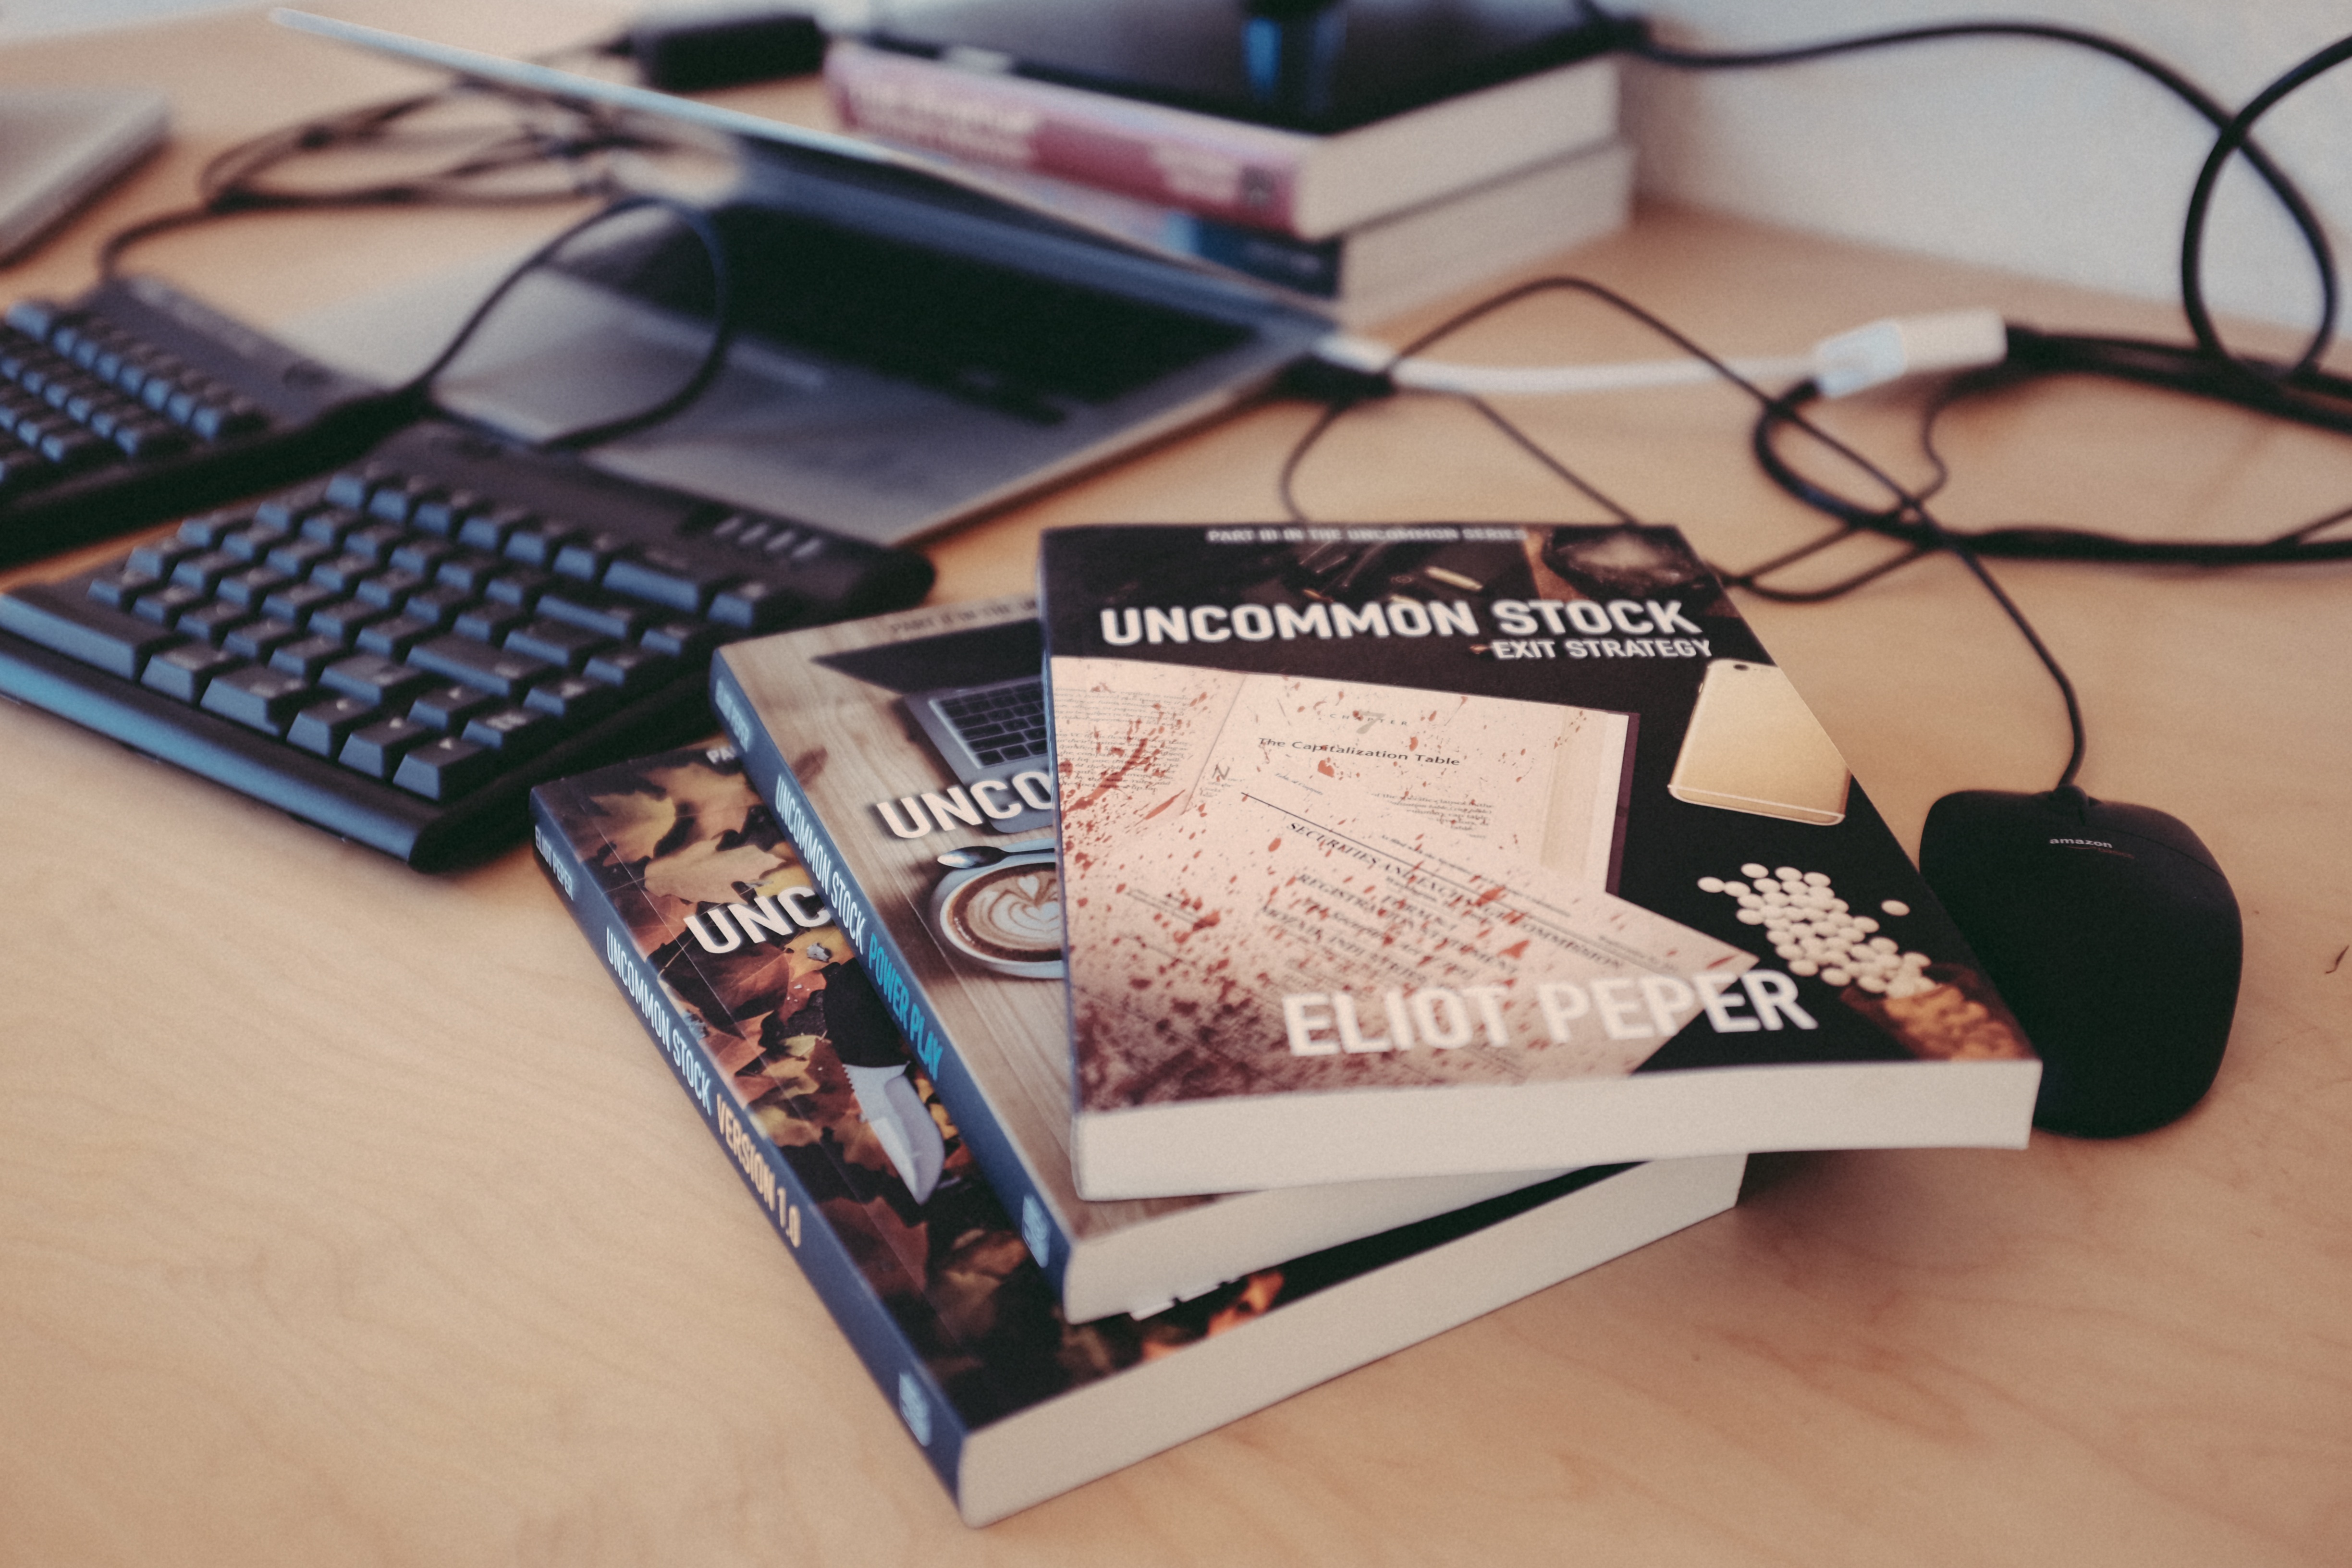
writing, technology, gadget, art